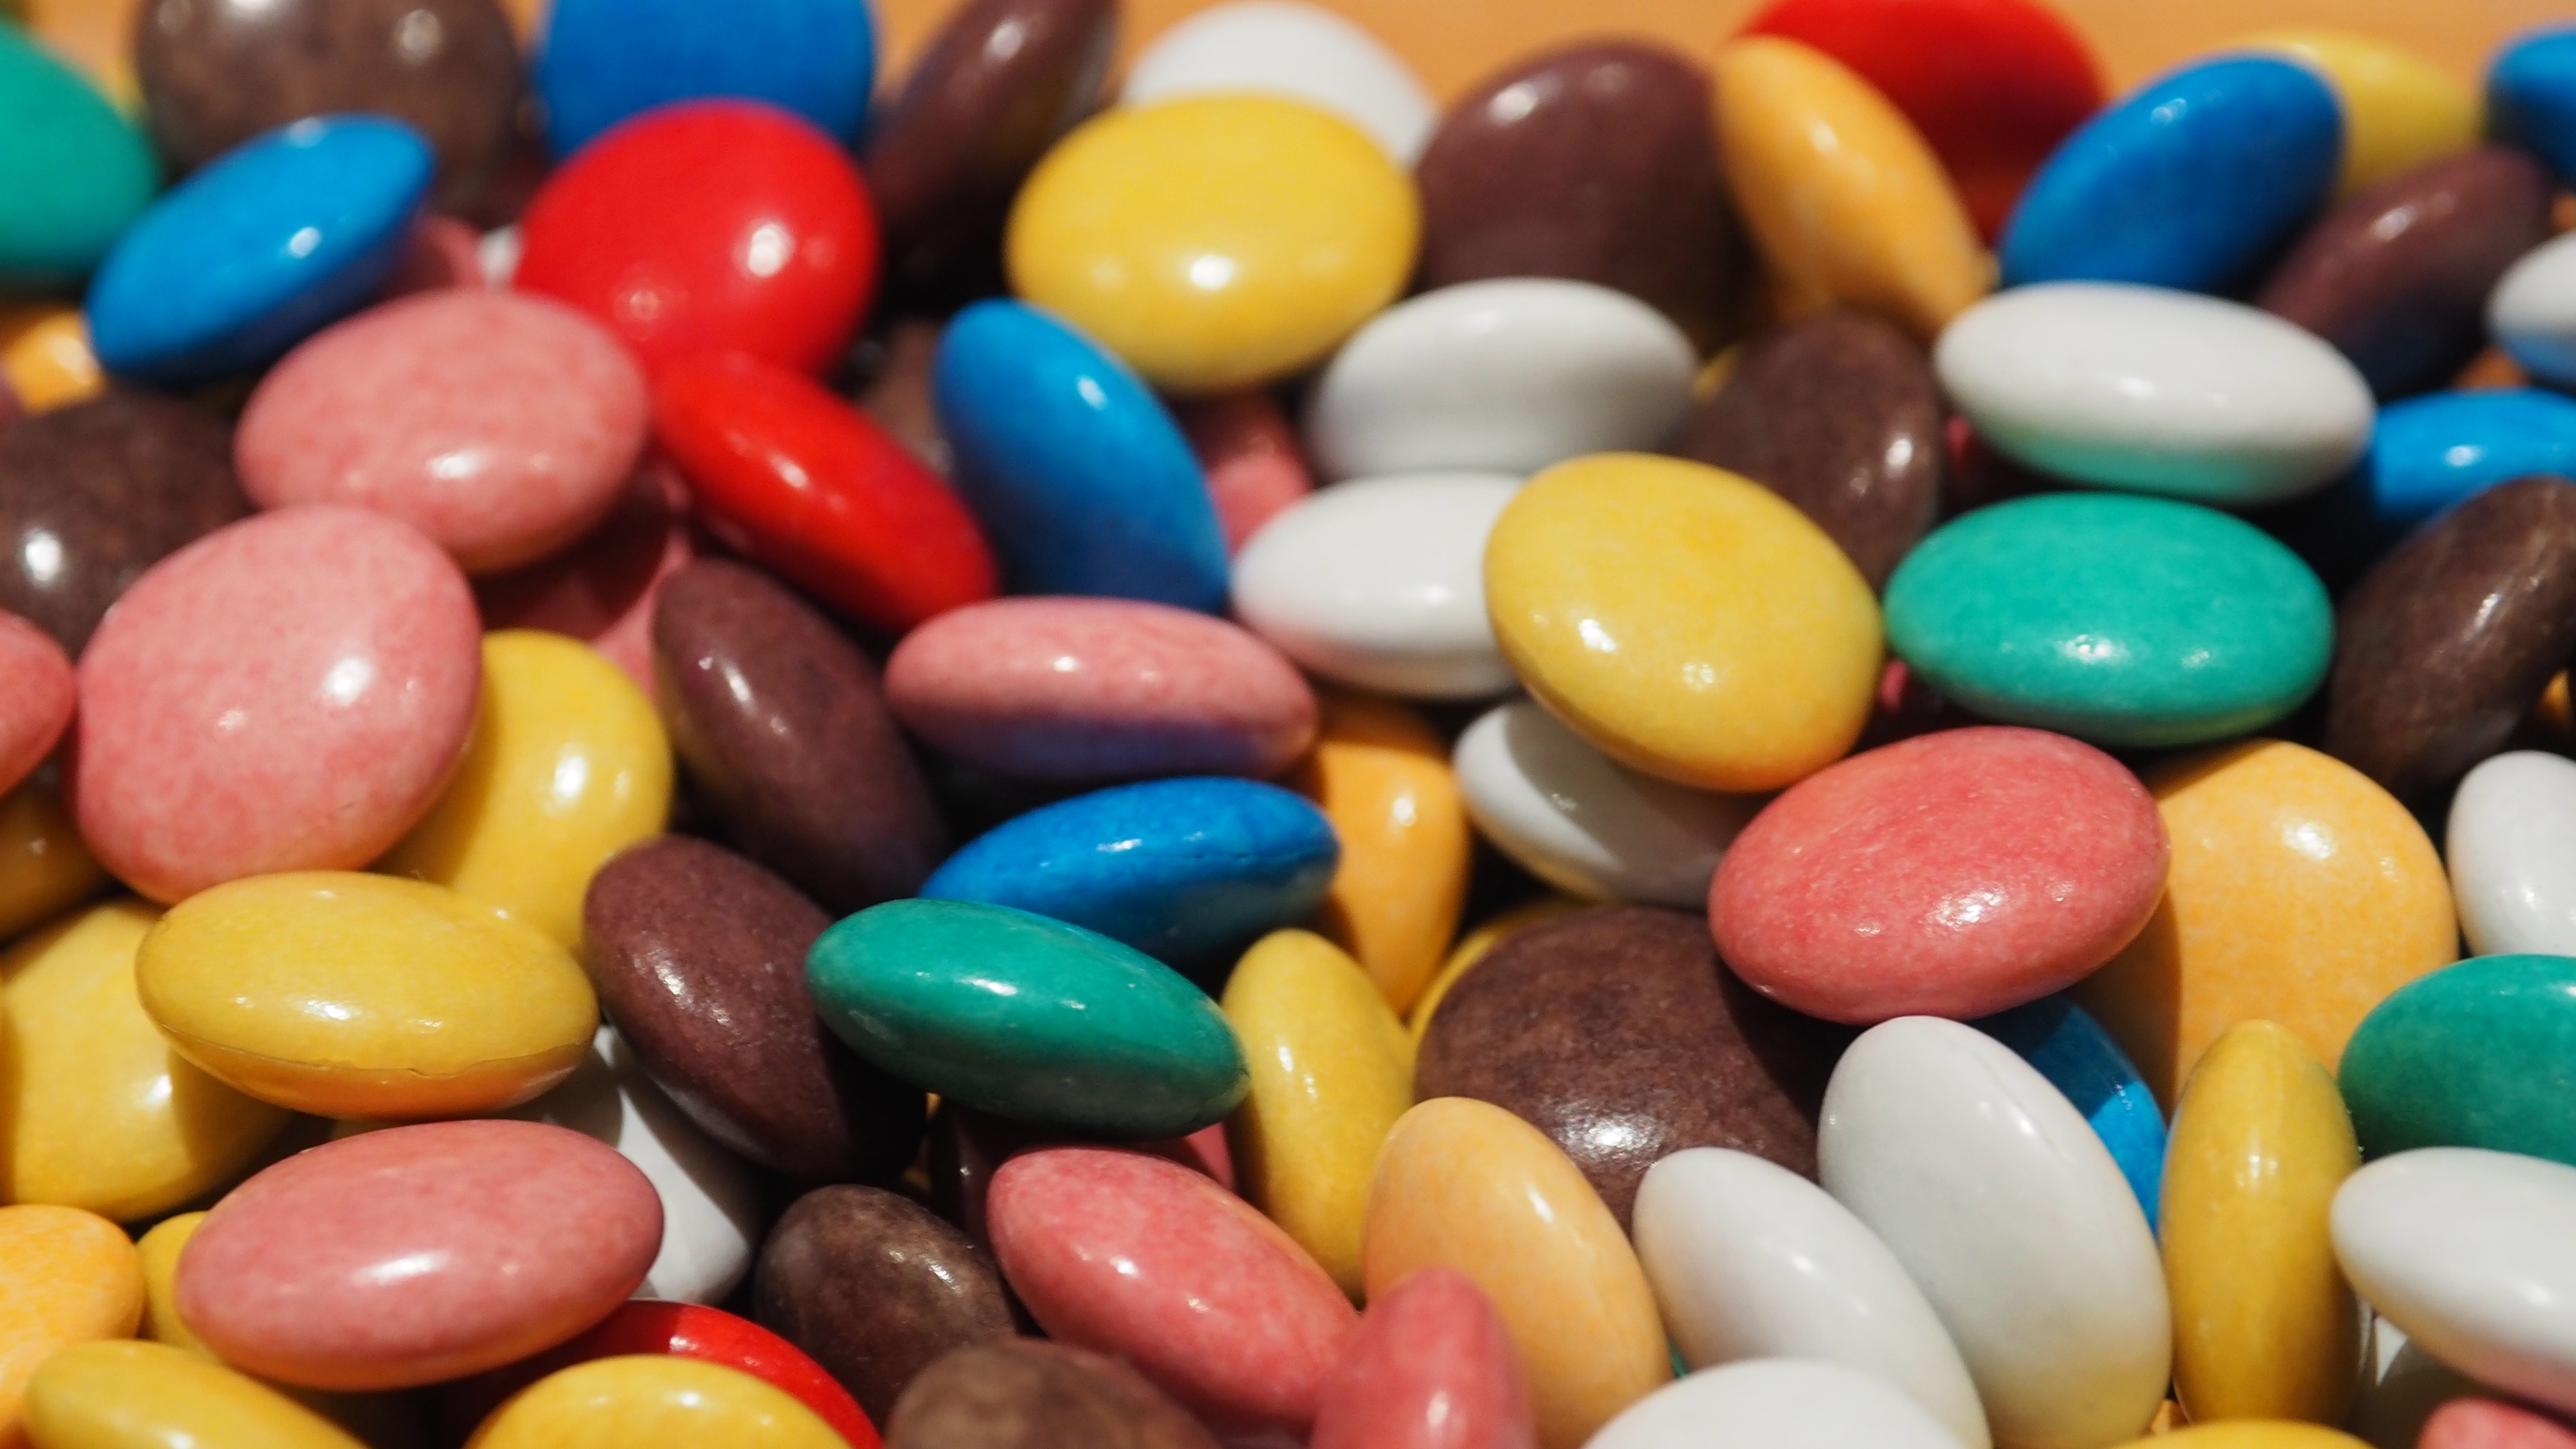
sweet, food, chocolate, snack, dessert, sugar, candy, mix, sweetness, confectionery, snack food, jelly bean